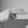
ASL letter: H